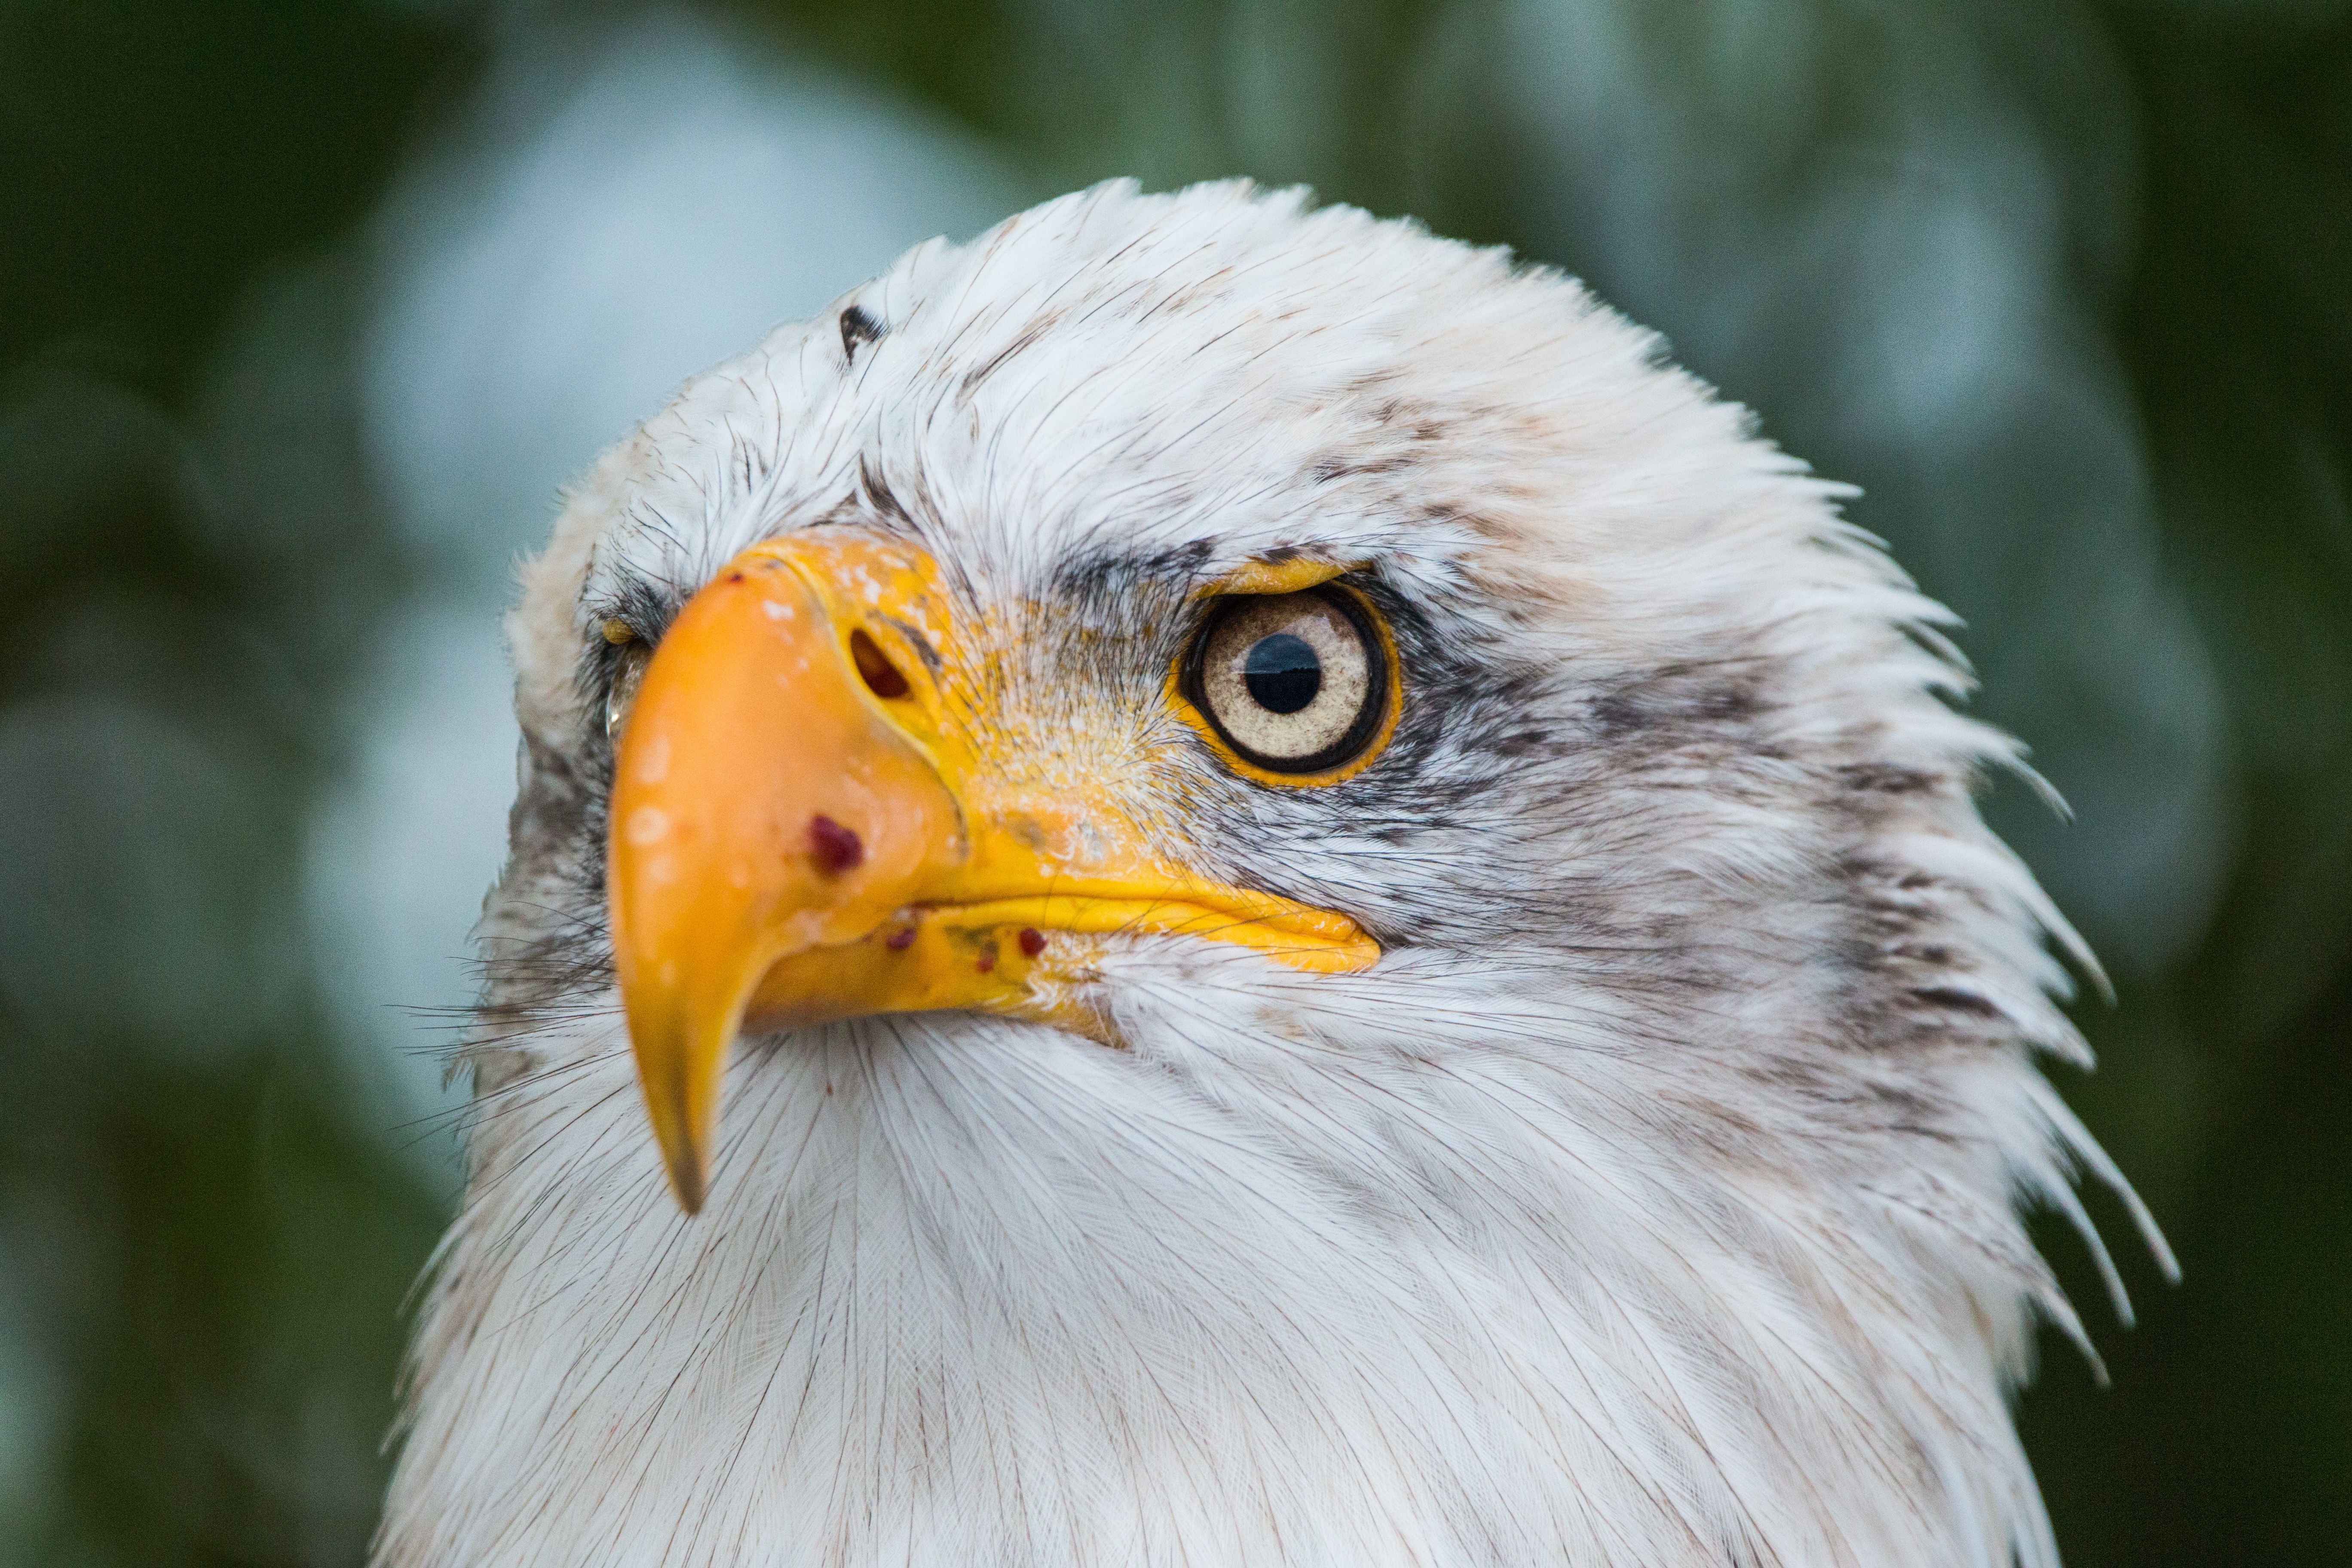
nature, bird, wing, wildlife, beak, usa, eagle, close, feather, fauna, raptor, majestic, plumage, bird of prey, bald eagle, close up, vertebrate, bill, falconry, adler, haliaeetus leucocephalus, white tailed eagle, coat of arms of bird, heraldic animal, sadek, bald eagles, accipitriformes